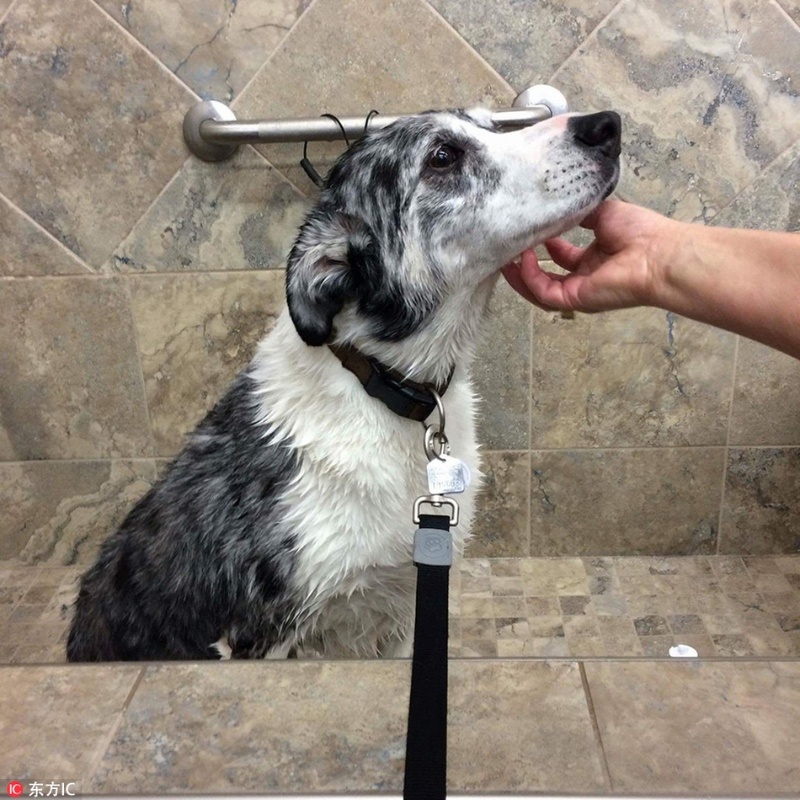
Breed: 245-n000098-Australian_Shepherd